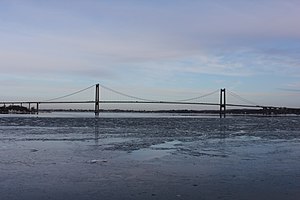
Lillebæltsbroen (1970) / Galleri
Ny Lillebæltsbro fotograferet fra Middelfart (Syd). 2011
Lillebæltsbroen, som også kaldes Den nye Lillebæltsbro, er en sekssporet motorvejsbro mellem Jylland og Fyn bygget i perioden 1965 til 1970 og indviet 21. oktober samme år. Arkitekten var Orla Mølgaard-Nielsen.